Dungeon Master (video game)

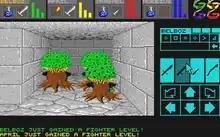
Fighting a group of screamers (Atari ST)

In contrast to the traditional turn-based approach that was, in 1987, most common, "Dungeon Master" added real-time combat elements (akin to Active Time Battle). Other factors in immersion were the use of sound effects to indicate when a creature was nearby, and (primitive) dynamic lighting. Abstract "Dungeons and Dragons" style experience points and levels were eschewed in favor of a system where the characters' skills were improved directly via using them. "Dungeon Master" was not the first game to introduce these features. "Dungeons of Daggorath" for the TRS-80 Color Computer first employed them in 1982. "Dungeon Master" was, however, responsible for popularizing these elements. Other features of "Dungeon Master" included allowing players to directly manipulate objects and the environment by clicking the mouse in the enlarged first-person view. It also introduced some novel control methods including the spell casting system, which involved learning sequences of runes which represented the form and function of a spell's effect. For example, a fireball spell was created by mixing the fire symbol with the wing symbol.